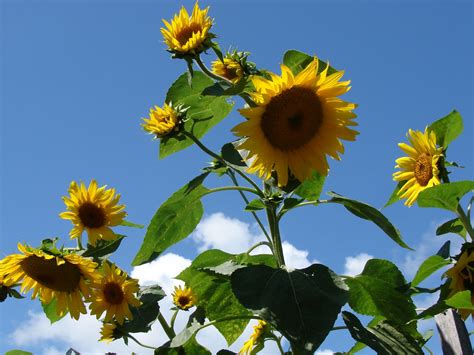
Weather: sun or clear